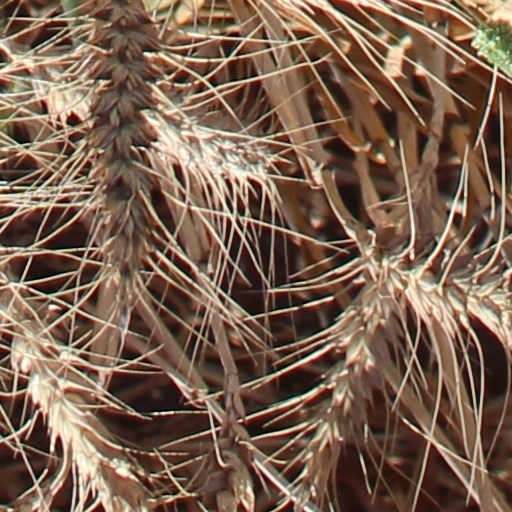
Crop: wheat